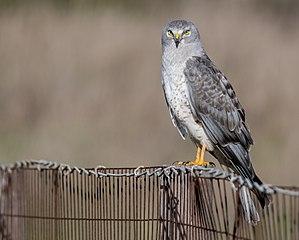
Cette liste des espèces d'oiseaux au Québec recense les taxons de ce groupe observés dans cette province du Canada. Elle provient de l'American Ornithologist Union en date du mois de janvier 2019. Elle comprend 470 espèces dont :
Cette liste des oiseaux au Canada provient de Bird Checklists of the World en date du mois de juillet 2018.